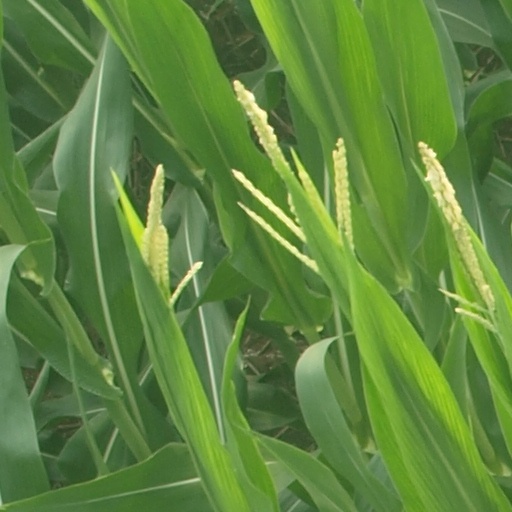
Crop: maize; corn